Ozimek volans

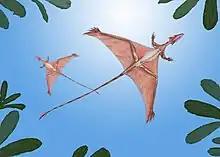
"Sharovipteryx" gliding following the delta wing configuration of Dyke and colleagues; "Ozimek" likely glided similarly

"Ozimek" likely had membranes that reached from the tips of its elongated hindlimbs to the base of its tail, as is preserved in the holotype of the similarly-proportioned "Sharovipteryx". This membrane may either have been stiff (as is the case in many reptiles) or flexible. In 1987, Carl Gans and colleagues put forth three hypotheses for the function of the membranes: (1) that they were used for camouflage; (2) that they were used as display features for sexual selection; or (3) they were used for gliding, a hypothesis supported by the likely density of the pelvic musculature in "Sharovipteryx" and also "Ozimek". They found that it was plausible for "Sharovipteryx" to have used the membranes for gliding. The length of the hindlimbs was also inferred to have aided jumping in "Sharovipteryx", as is the case in modern lizards such as "Otocryptis" and "Amphibolurus". Altogether, they suggested that "Sharovipteryx" likely jumped from elevated places, extended its membranes to glide, and then eventually stalled until it landed against a tree. While Gans and colleagues suggested that the hindlimbs of "Sharovipteryx" extended forwards, leading to an unstable mode of gliding, aerodynamic modelling by Gareth Dyke and colleagues in 2006 suggested instead that the hindlimbs were extended outwards and backwards to support a delta wing that could be controlled by the angle of the knee.